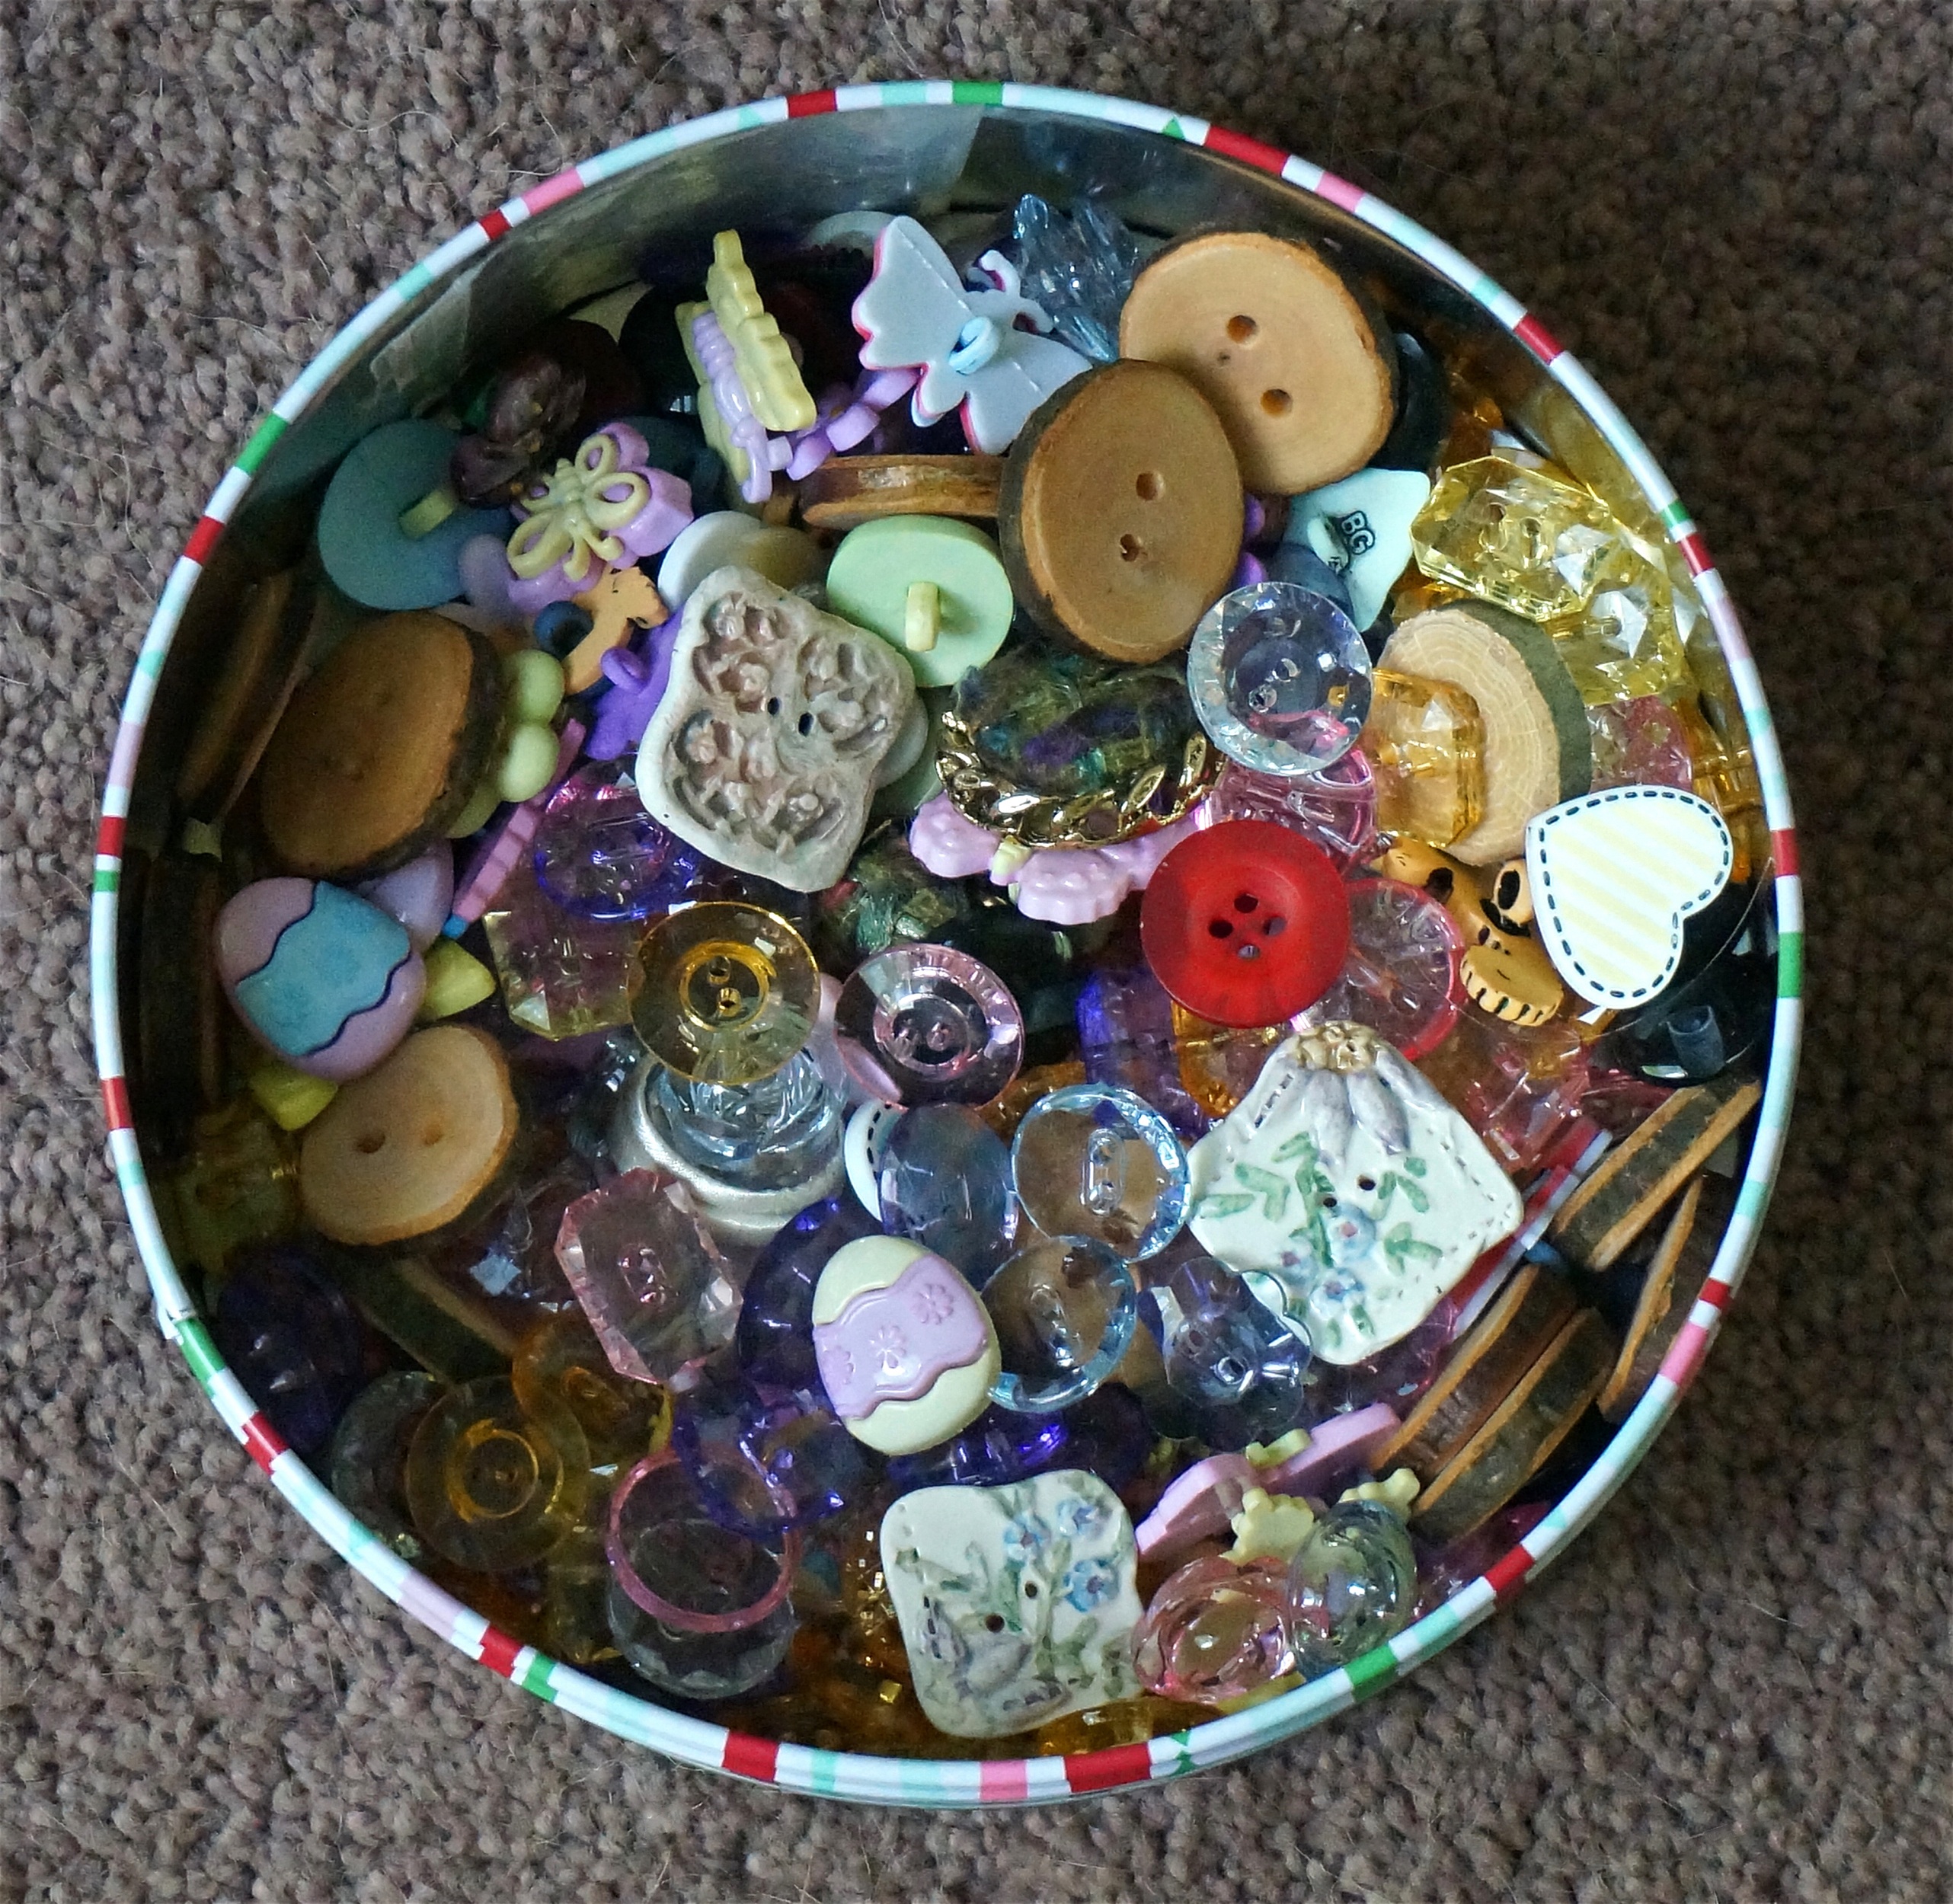
wood, glass, food, box, craft, colorful, bead, jewellery, art, clay, buttons, handicraft, assorted, acrylic, button box, fashion accessory